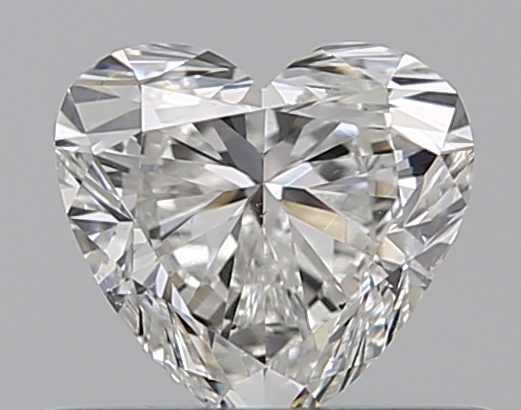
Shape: heart
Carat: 0.5
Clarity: VS2
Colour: H
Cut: VG
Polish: VG
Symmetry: VG
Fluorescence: F
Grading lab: GIA
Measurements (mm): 4.82 x 5.18 x 3.11